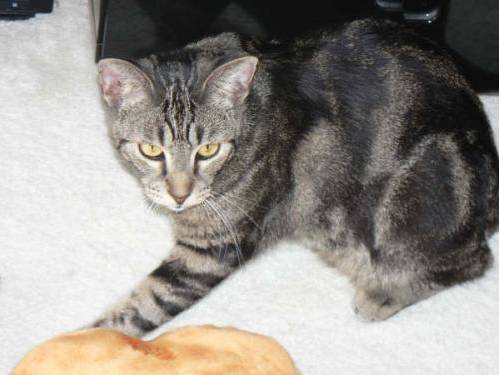
Label: cat